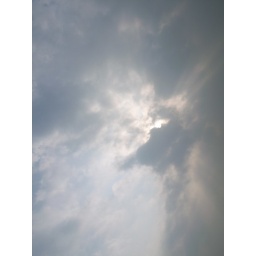
cloud above the lake